IWGP Intercontinental Championship

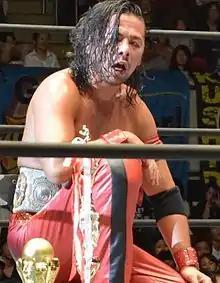
Shinsuke Nakamura is credited with establishing the prestige of the title

Through MVP's inaugural reign and the subsequent reigns of Masato Tanaka and Hirooki Goto, the IWGP Intercontinental Championship was largely a midcard title, remaining firmly behind the IWGP Heavyweight Championship and IWGP Tag Team Championship in importance. However, after Shinsuke Nakamura captured the title from Goto on July 22, 2012, the title began gaining importance. He was already a former three-time IWGP Heavyweight Champion and his first reign lasted days. Nakamura also made the title international again, defending it in both the United States and Mexico. On May 31, 2013, while on tour with Mexican promotion Consejo Mundial de Lucha Libre (CMLL), with whom NJPW has a working relationship, Nakamura lost the title to La Sombra. This marked the first time the title had changed hands outside of NJPW. Nakamura regained the title back in NJPW two months later on July 20, and in the process became the first two-time holder of the title.